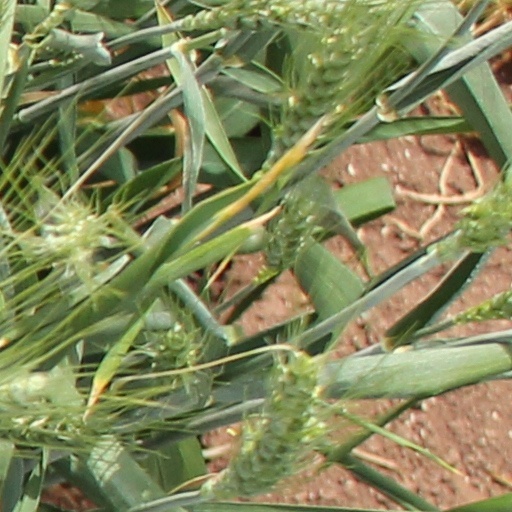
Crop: wheat